Grigoriy Oparin

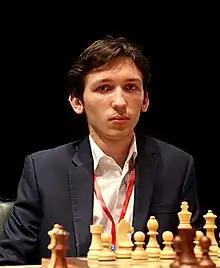
Grigoriy Oparin at Satka tournament in 2018

Grigoriy Alekseyevich Oparin (born 1 July 1997) is a Russian-American chess player. He was awarded the title Grandmaster by FIDE in 2013.